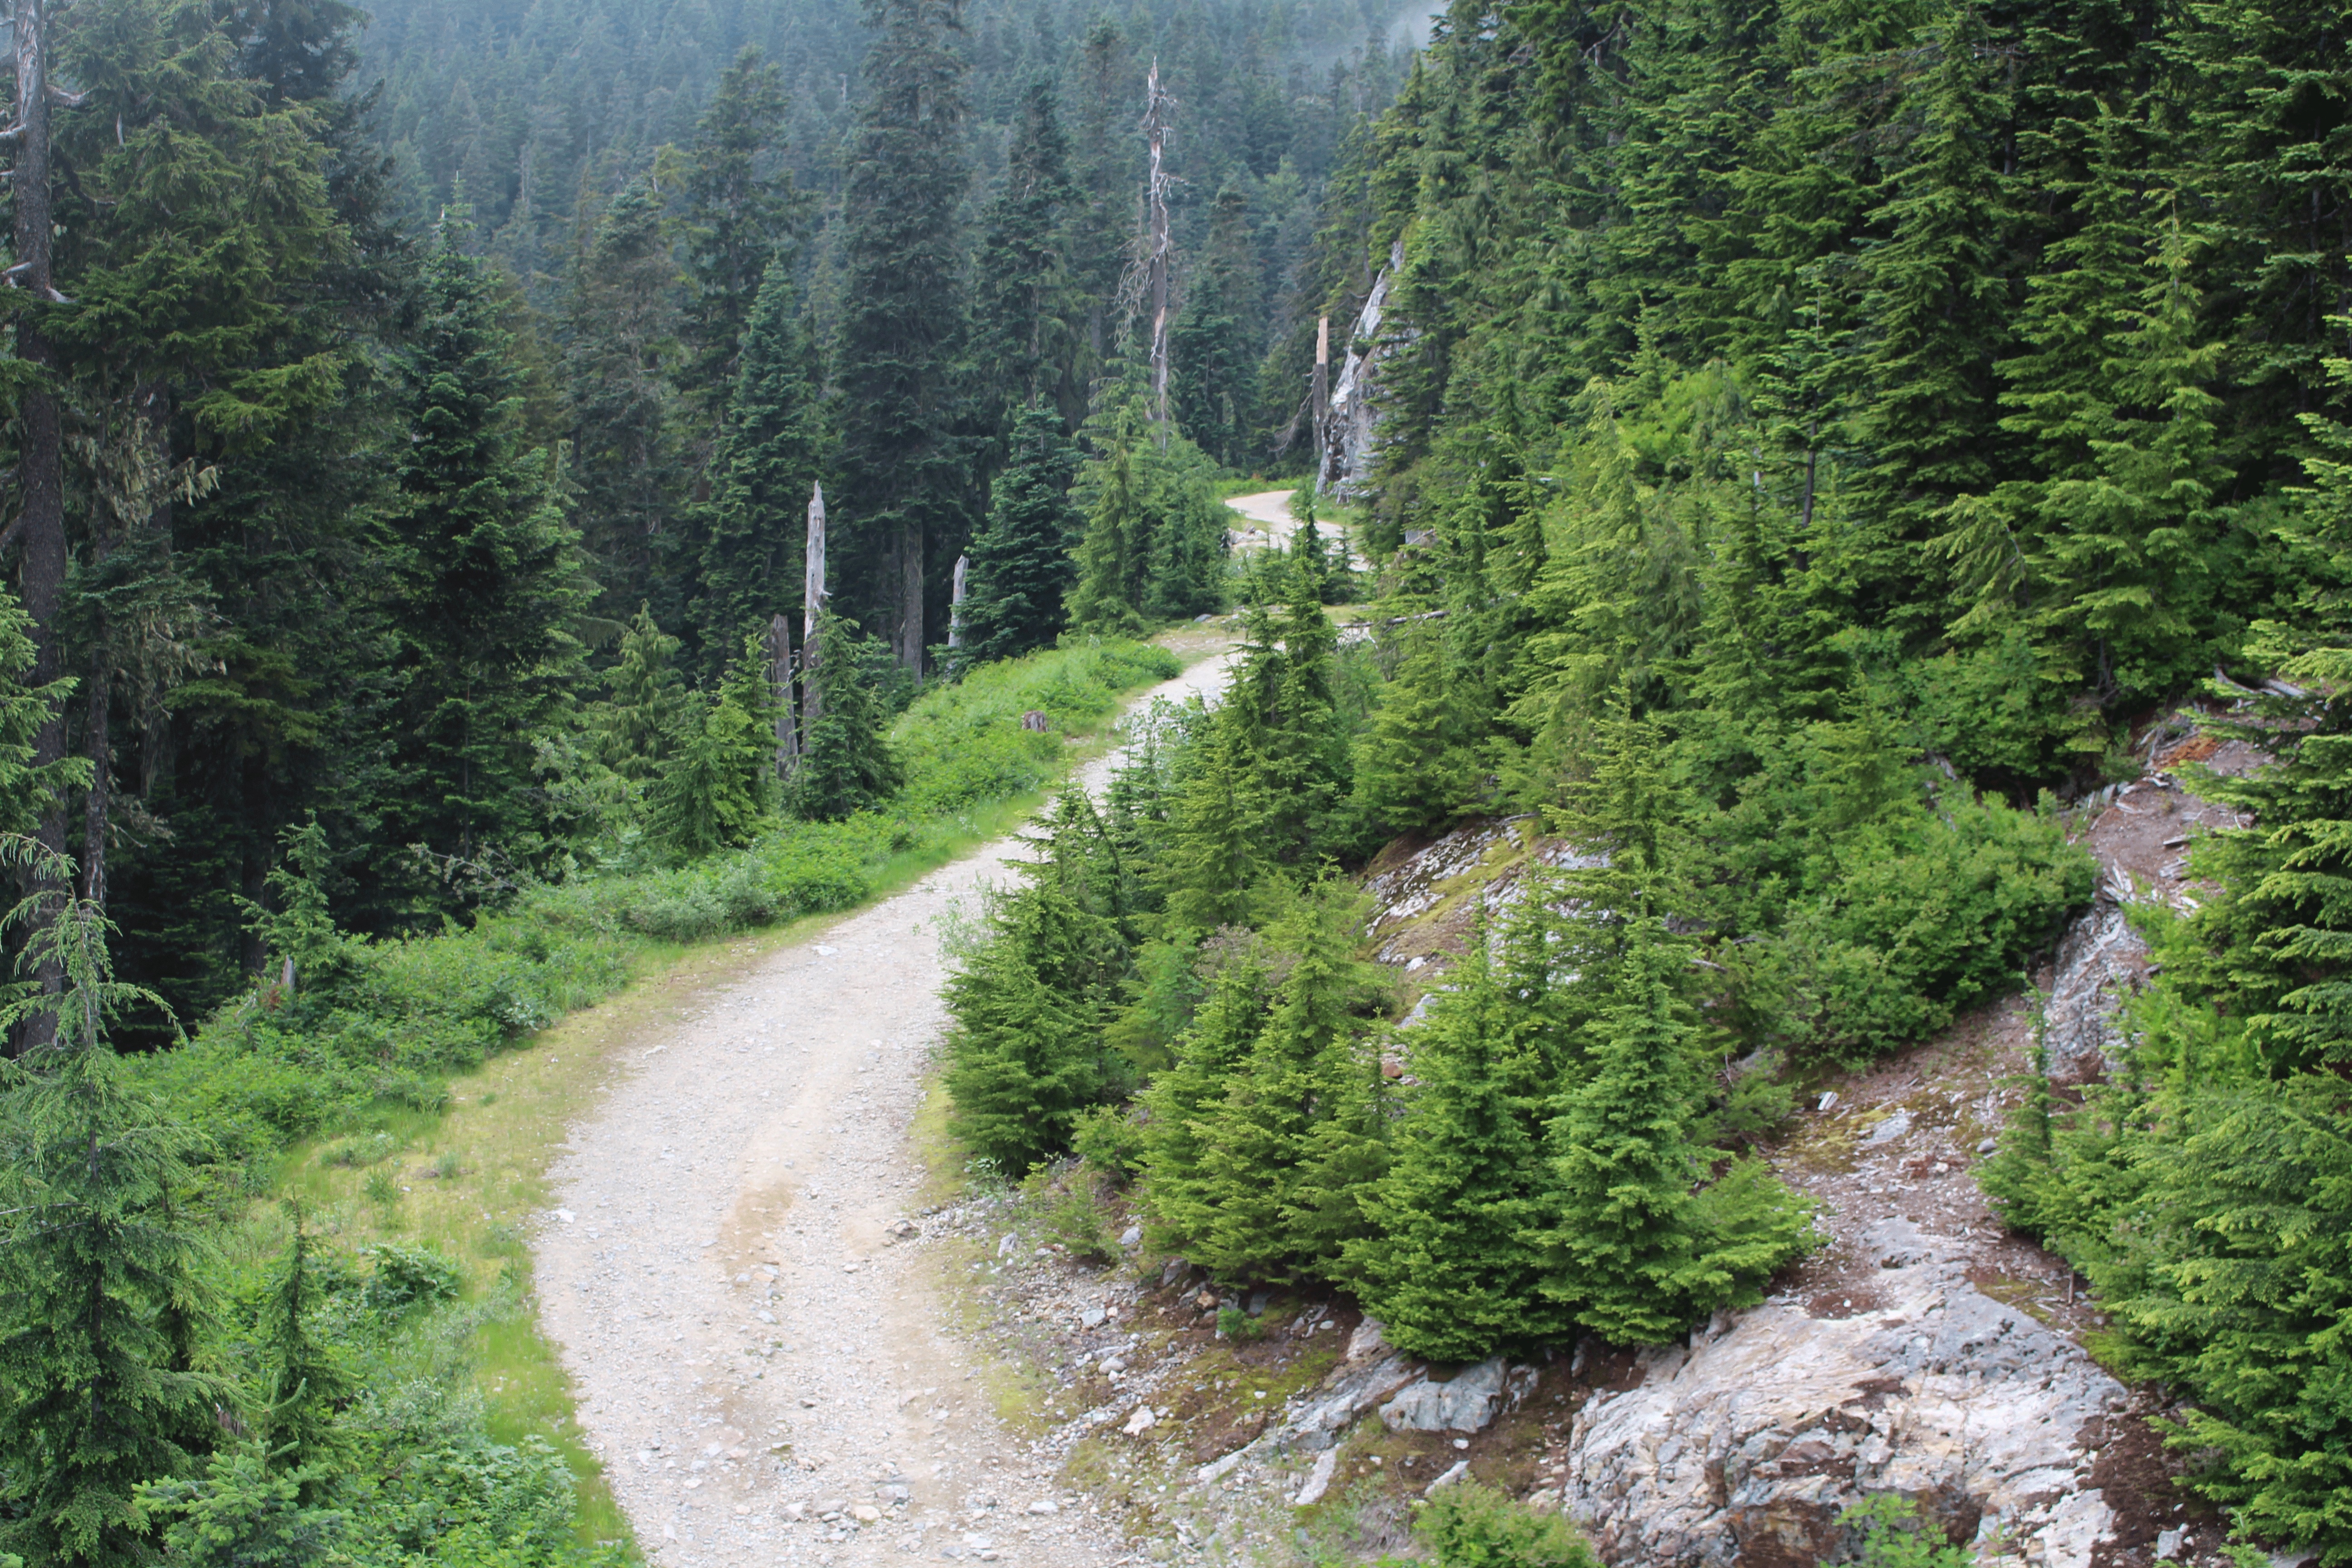
tree, forest, mountain, trail, valley, mountain range, ridge, spruce, shrub, ravine, ecosystem, mountain pass, biome, temperate broadleaf and mixed forest, temperate coniferous forest, geological phenomenon